Giuseppe Calò

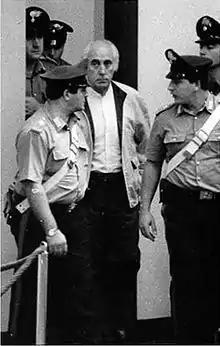
Mafia boss Giuseppe Calò at the Maxi Trial

After several years as a fugitive, Calò was arrested on 30 March 1985, in a villa at Poggio San Lorenzo, in the province of Rieti, together with Antonio Rotolo, one of the Mafia's heroin movers. He was one of the hundreds of defendants at the Maxi Trial that started the following year, where he was charged with Mafia association, money laundering and the train bombing.